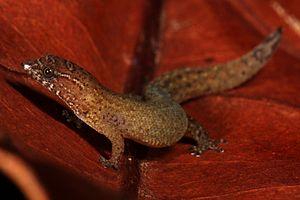
Sphaerodactylus parthenopion est une espèce de gecko connue pour être l'un des plus petits vertébrés terrestres. On le rencontre exclusivement sur trois îles des îles Vierges britanniques : Virgin Gorda, Tortola, et Mosquito Island. Il a été découvert en 1964 et semble être fortement apparenté à Sphaerodactylus nicholsi, une espèce du genre Sphaerodactylus de l’île voisine de Porto Rico. Il partage son aire de répartition avec Sphaerodactylus macrolepis, que l’on trouve dans les litières de feuilles. Sphaerodactylus parthenopion vit lui sur les coteaux secs, où il recherche cependant des microhabitats humides, notamment sous les rochers. Il est en effet mal adapté pour supporter de fortes déshydratations du fait de sa petite taille.